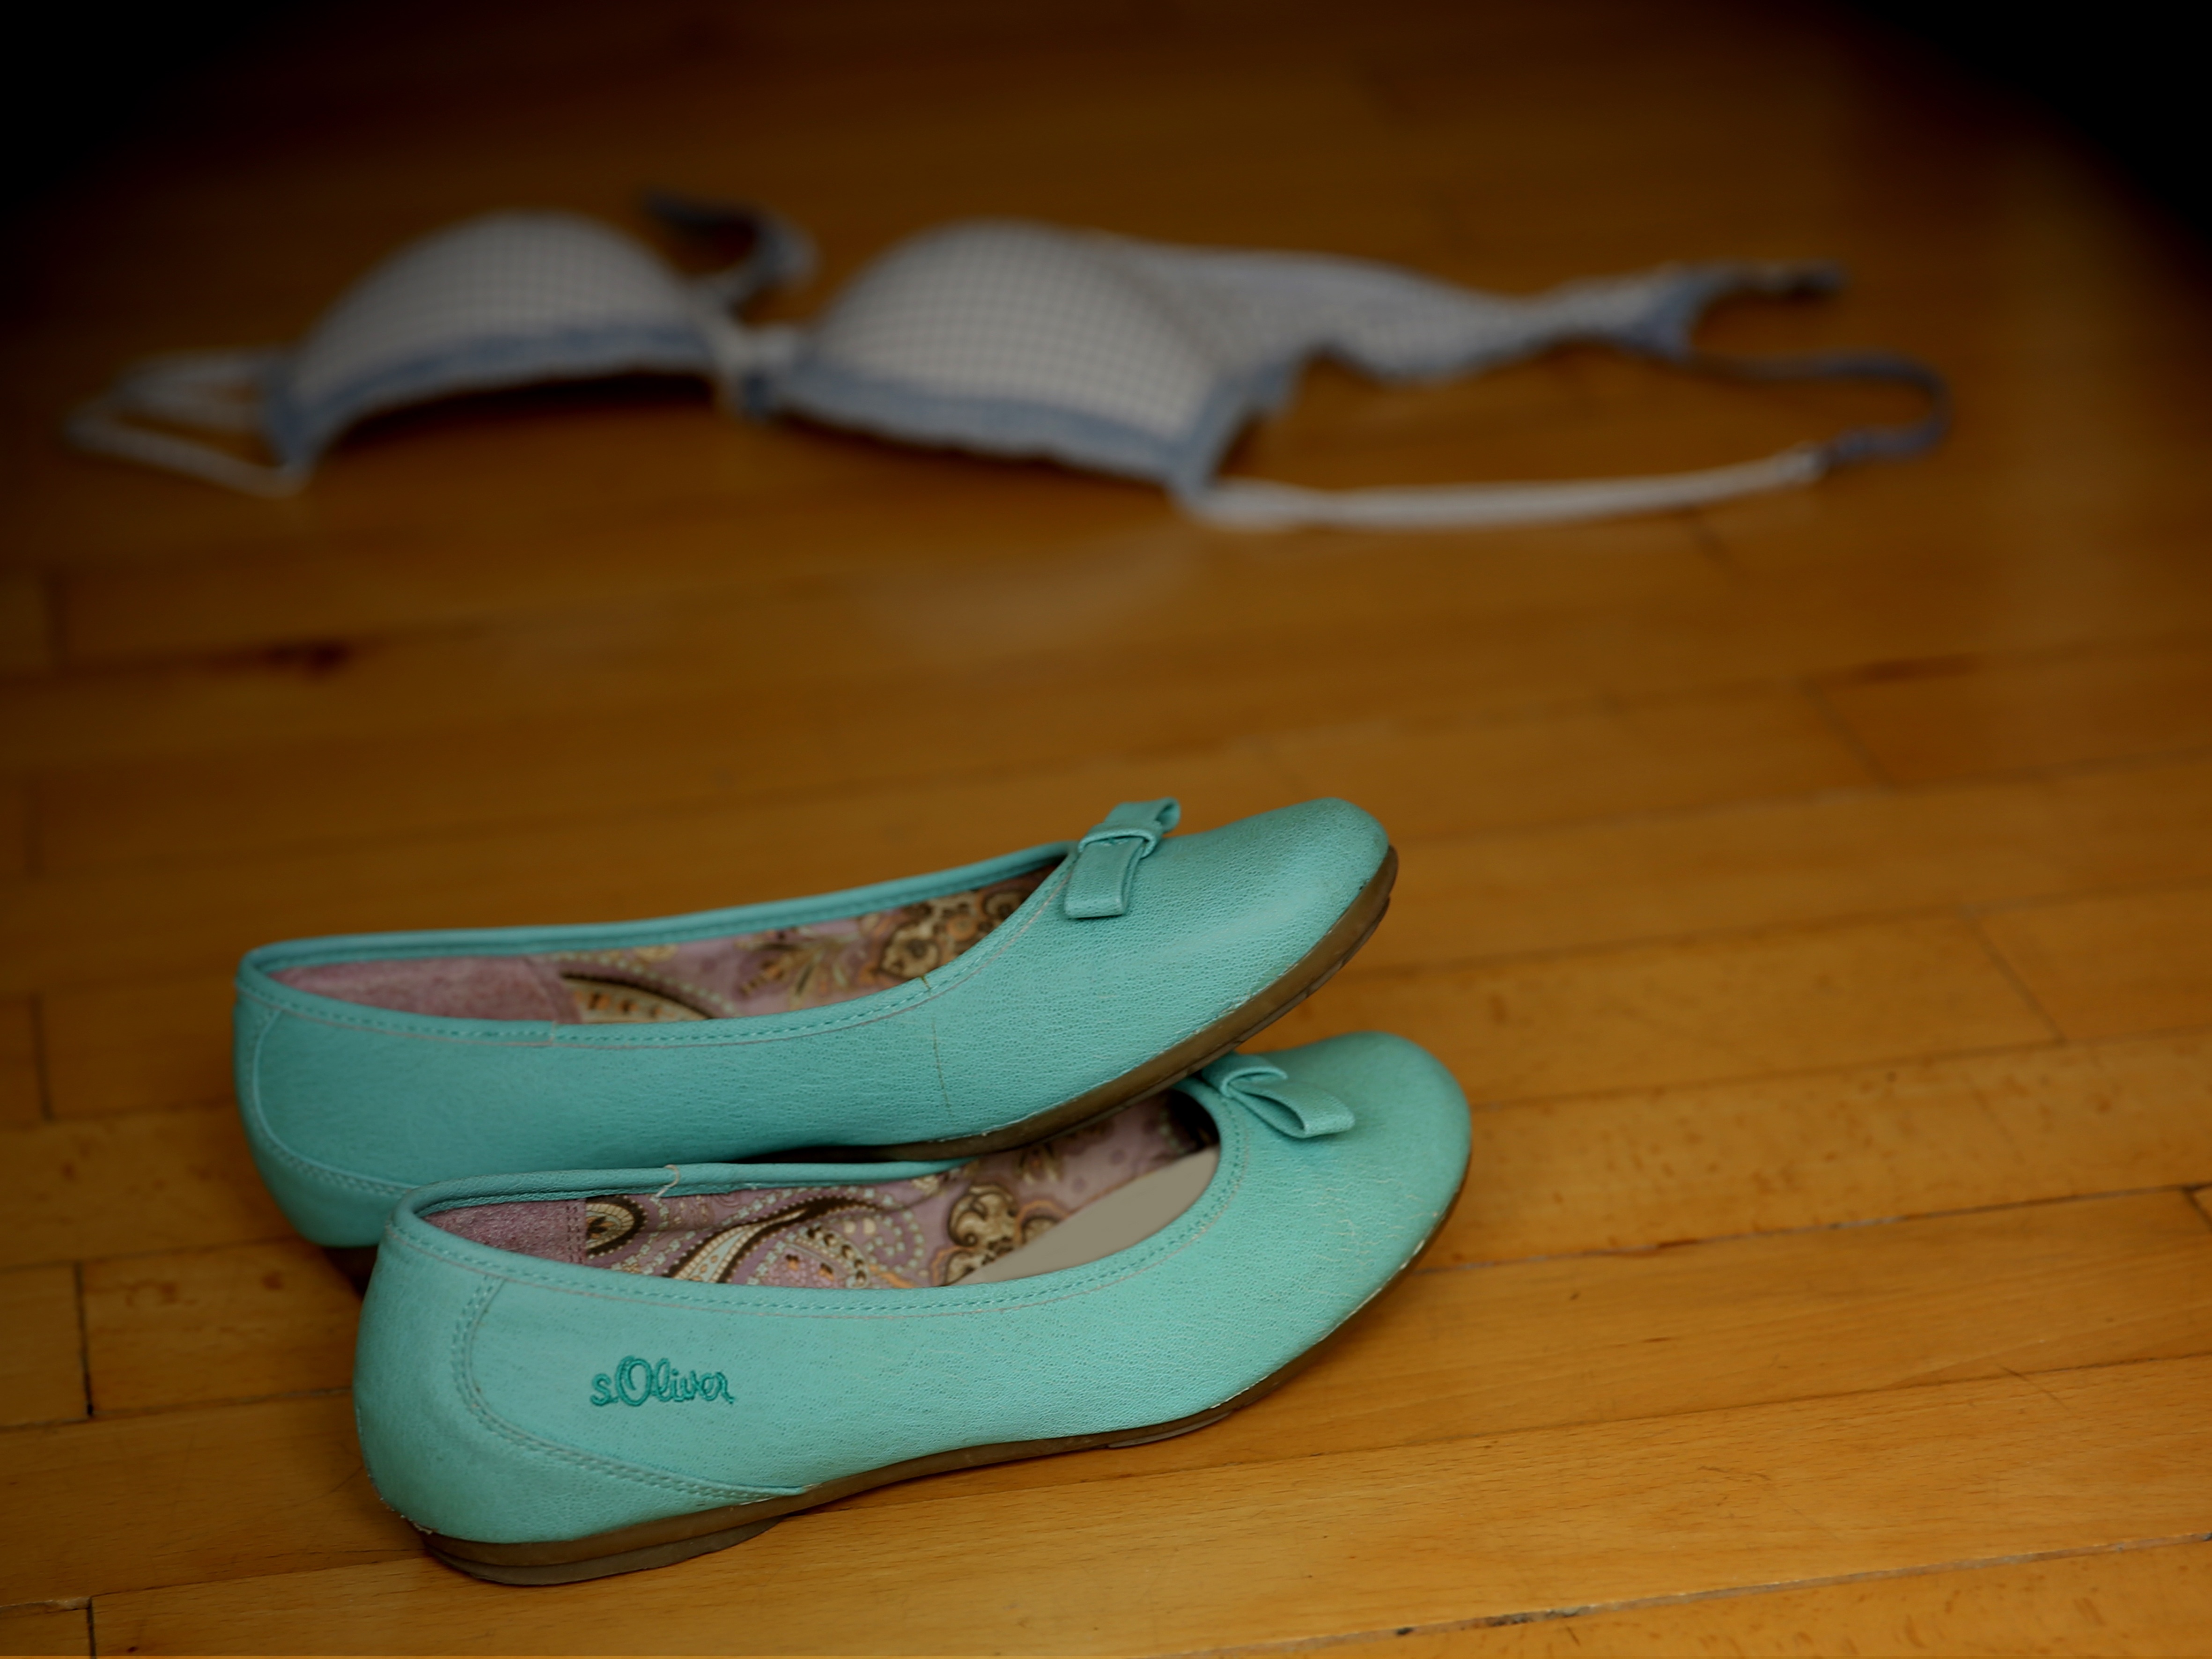
hand, shoe, wood, ground, floor, leg, blue, clothing, human body, lingerie, shoes, footwear, parquet, erotic, bra, garments, seduction, outdoor shoe, parquet floor, bust holder, shoe few, soliver